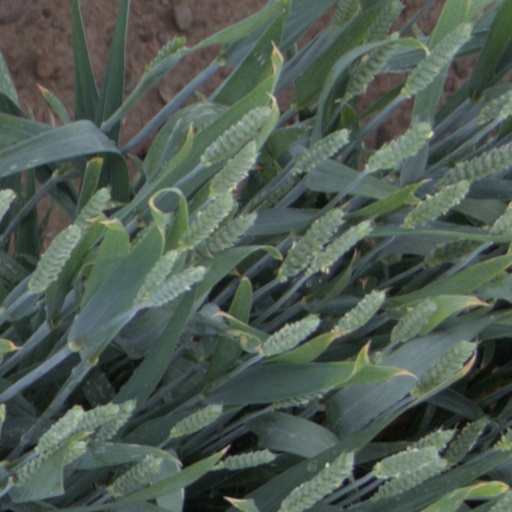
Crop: wheat